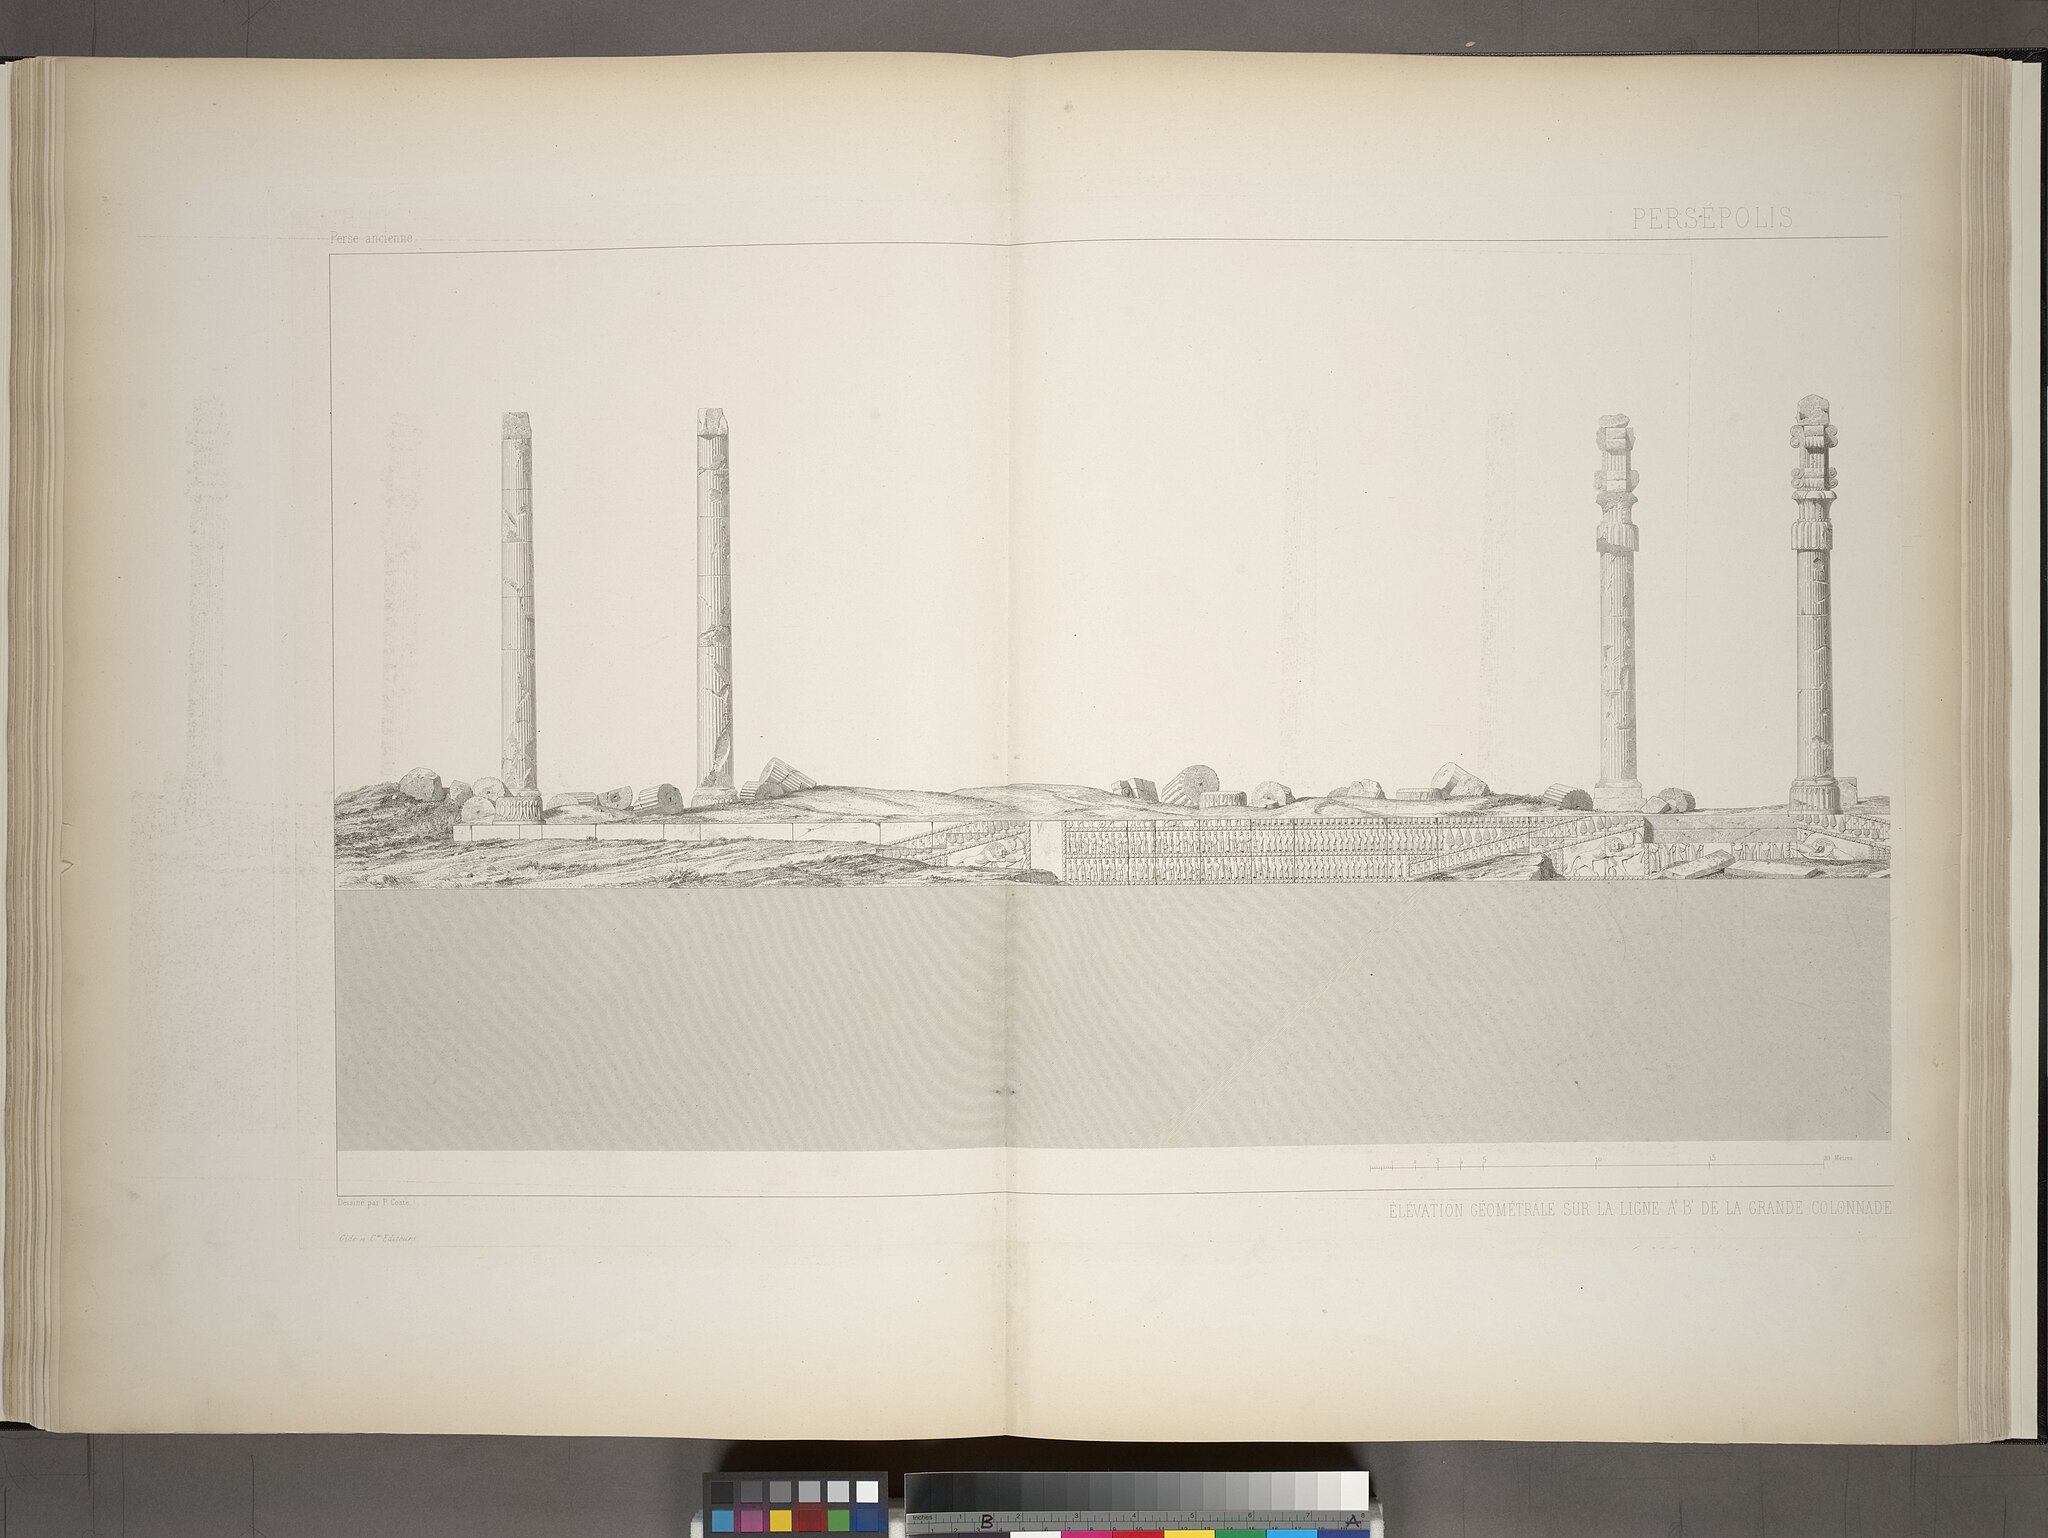
Title: Persépolis. Palais no. 2. Élévation géométrale. (Planche quadruple.) (NYPL b12482496-1542803)
Description: Persépolis. Palais no. 2. Élévation géométrale. (Planche quadruple.)
Date: 1851
Categories: Images uploaded by Fæ, PD-old-100-expired, PD-scan (PD-old-auto-expired), Images from the New York Public Library, CC-PD-Mark, Media needing category review as of 28 October 2016, NYPL General Research Division, Persepolis in the 19th century, Voyage en Perse, PD-old missing SDC copyright status, Illustrations of Apadana of Persepolis, Illustrations of Persepolis